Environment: real
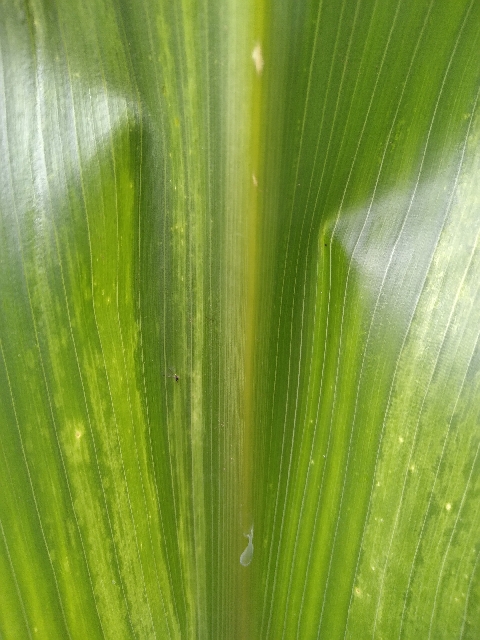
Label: lethal_necrosis